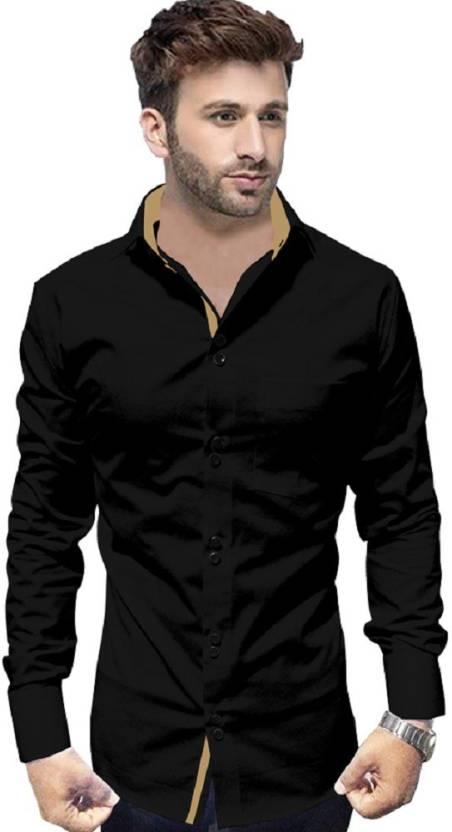
Black Solid Men Regular Fit Solid Casual Shirt